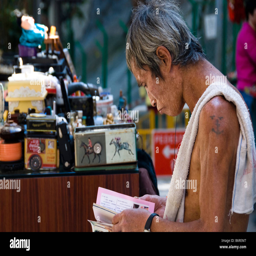
old man reads an used book in market